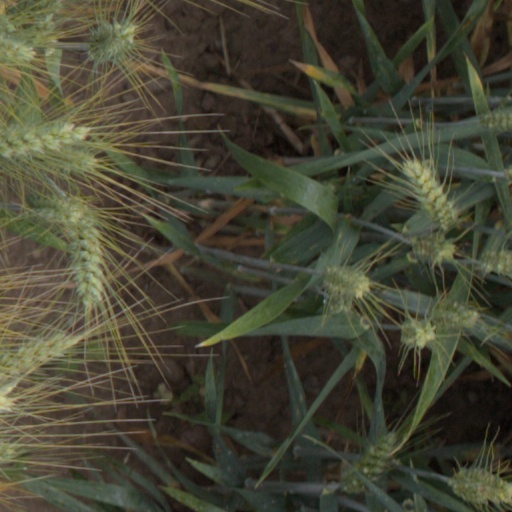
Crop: wheat